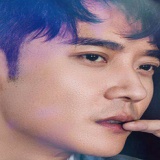
diễn viên Trương Đan Phong